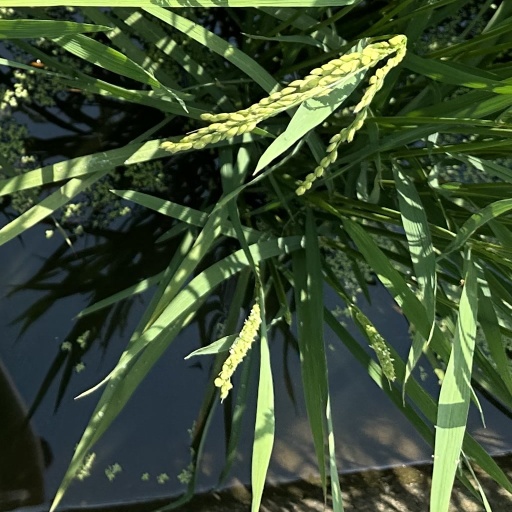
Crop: rice